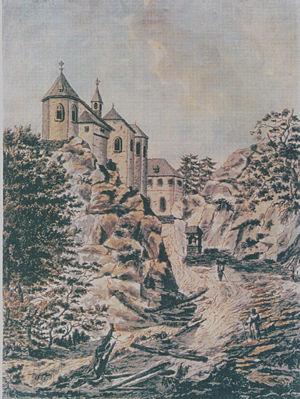
Gravure de Walter François terminée au lavis bistré peint avant 1785. Gravure extrait des Vues Pittoresques d'Alsace de Philippe André Grandididier parue en 1785
Le pèlerinage de Notre Dame de Dusenbach remonte au XIIIᵉ siècle. Il se trouve dans un vallon situé entre Ribeauvillé et Sainte-Marie-aux-Mines. Les bâtiments pour le culte ont souvent fait l’objet de vandalisme et furent détruits par les différentes guerres du Moyen Âge et de la Révolution avant d'être reconstruits au XIXᵉ siècle dans un style néogothique à l’identique. C’est actuellement l’un des pèlerinages les plus fréquentés d’Alsace.